Slavery

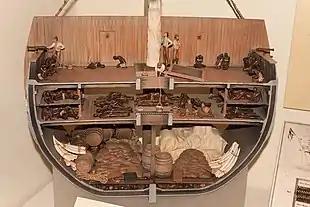
A model showing a cross-section of a typical 1700s European slave ship on the Middle Passage, National Museum of American History

Under Omani Arabs, Zanzibar became East Africa's main slave port, with as many as 50,000 African slaves passing through every year during the 19th century. Some historians estimate that between 11 and 18 million African slaves crossed the Red Sea, Indian Ocean, and Sahara Desert from 650 to 1900 AD. Eduard Rüppell described the losses of Nuba slaves from Southern sudan being transported on foot to Egypt: "after the Daftardar bey's 1822 campaign in the southern Nuba mountains, nearly 40,000 slaves were captured. However, through bad treatment, disease and desert travel barely 5,000 made it to Egypt." W.A. Veenhoven wrote: "The German doctor, Gustav Nachtigal, an eye-witness, believed that for every slave who arrived at a market three or four died on the way ... Keltie ("The Partition of Africa", London, 1920) believes that for every slave the Arabs brought to the coast at least six died on the way or during the slavers' raid. Livingstone puts the figure as high as ten to one."